Digital television transition in the United States

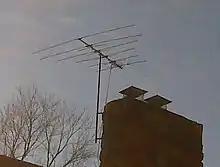
An outdoor high-gain antenna was assumed in planning for DTV reception.

The digital television transition in the United States was the switchover from analog to exclusively digital broadcasting of terrestrial television programming. It was originally set for December 31, 2006, but was delayed several times due to multiple government acts being enforced on broadcasting companies. Full-power analog broadcasting ceased in most of the country on June 12, 2009, however, various aspects of analog television were continued up until 2022.